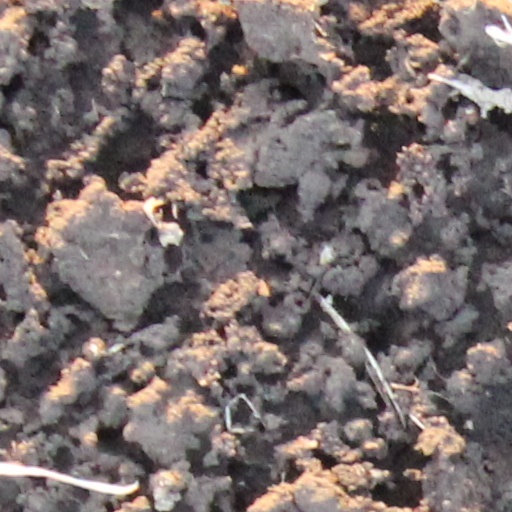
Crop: wheat